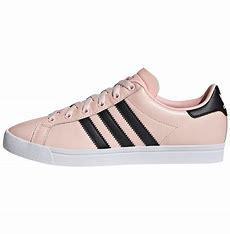
Brand: Adidas
Model: Coast Star